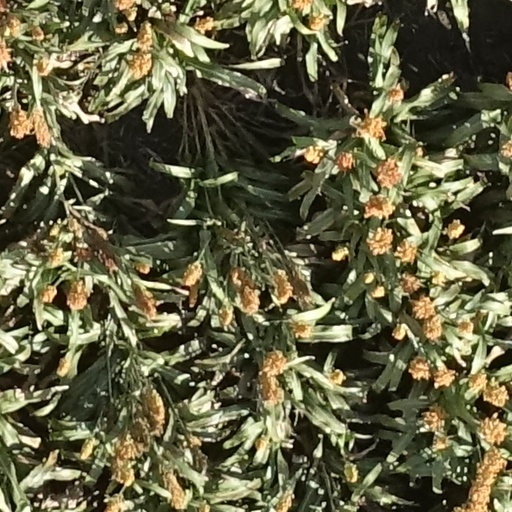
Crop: sorghum